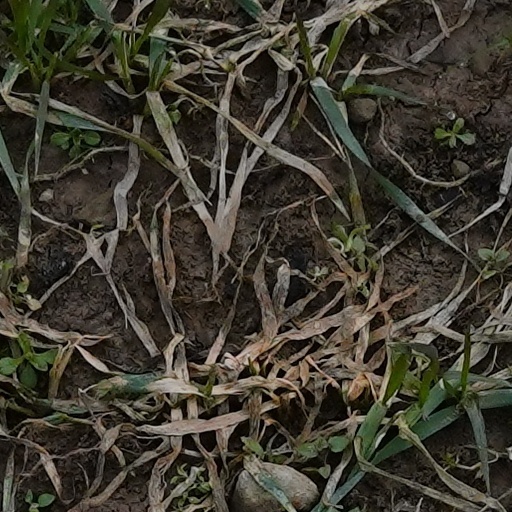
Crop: wheat